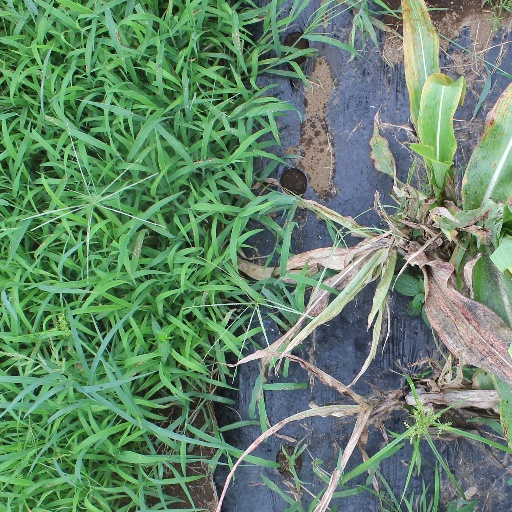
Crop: sorghum